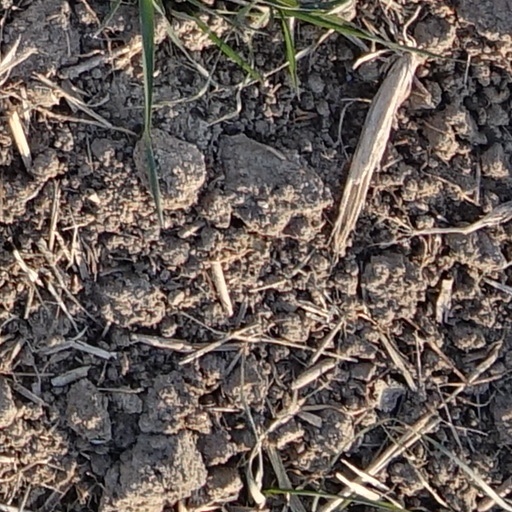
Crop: wheat